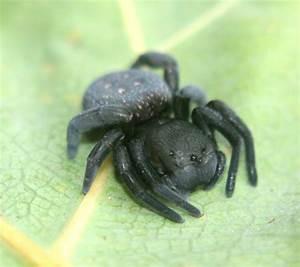
spider